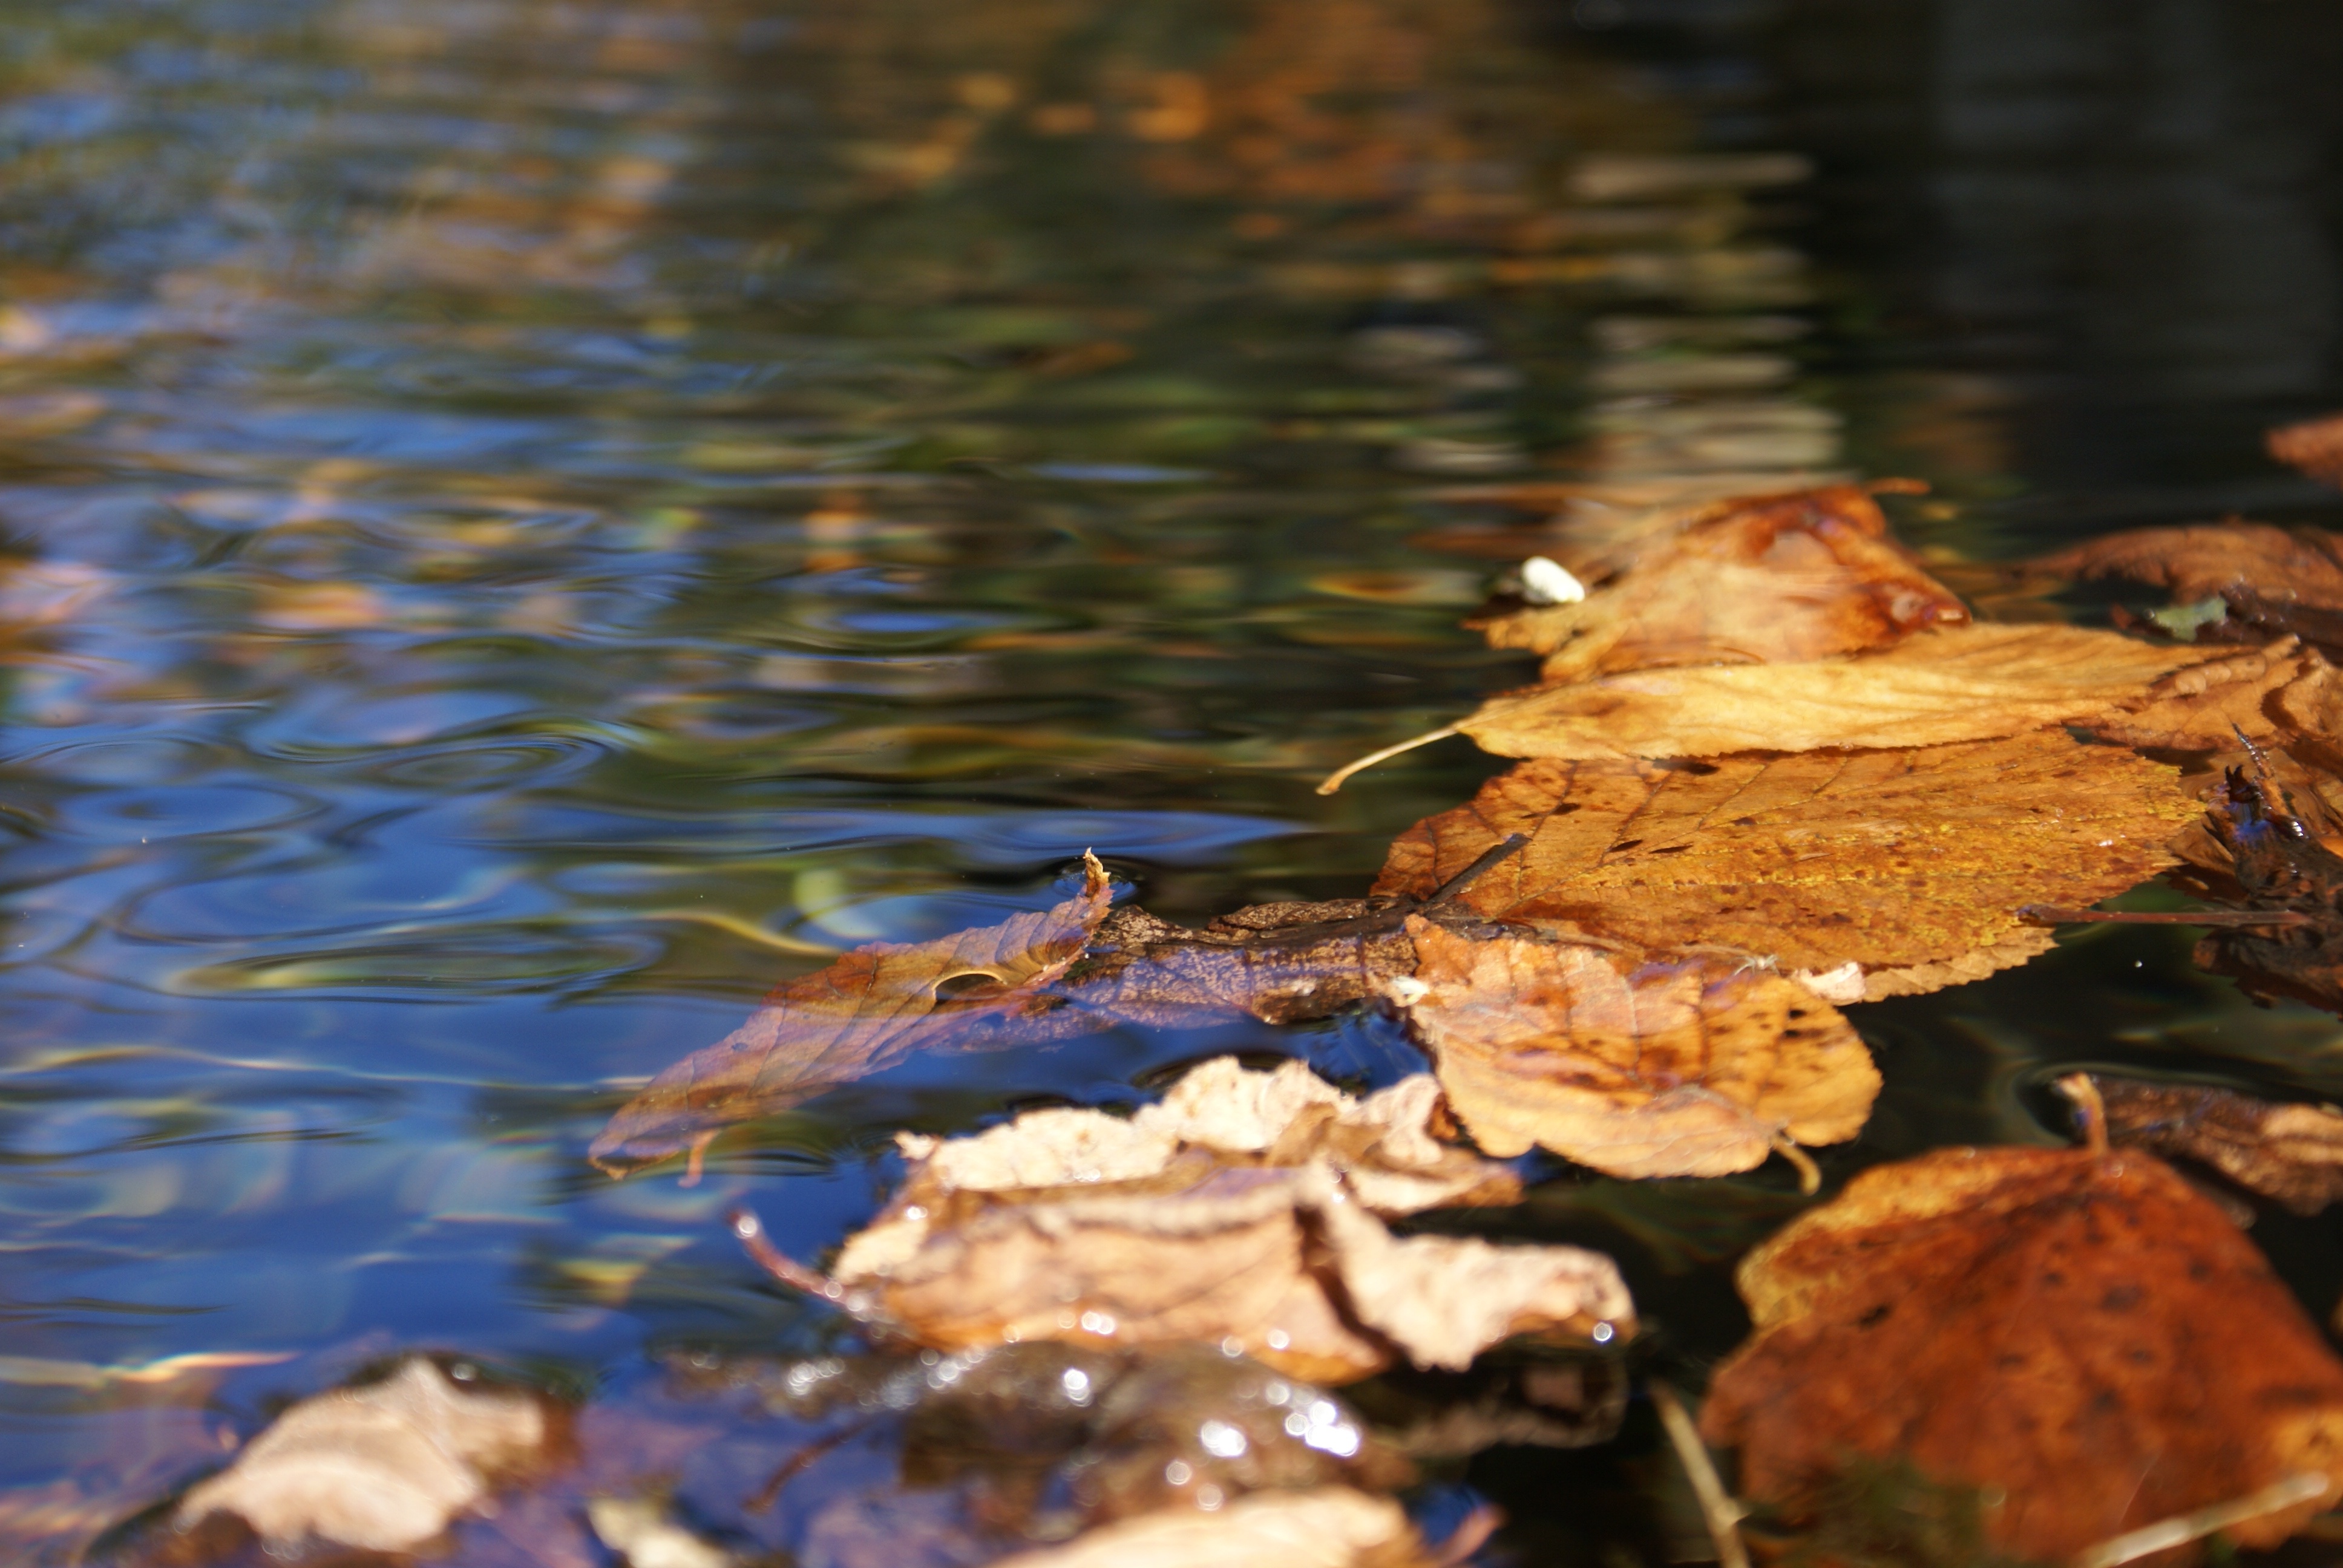
tree, water, nature, leaf, pond, stream, reflection, autumn, season, leaves